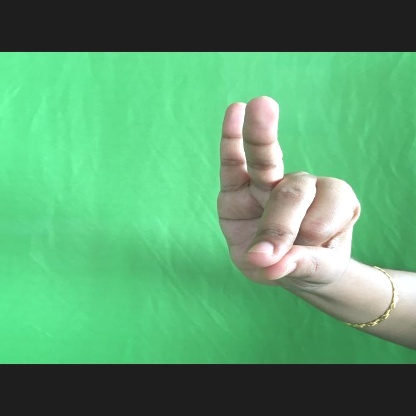
Mudra: Bramaram